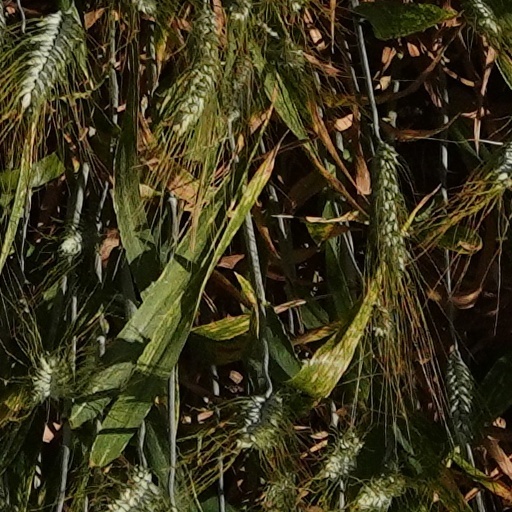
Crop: wheat